Spent fuel pool

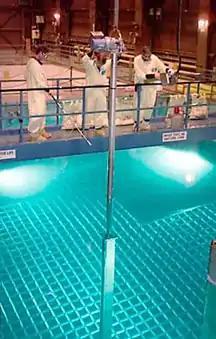
Spent fuel pool

About a quarter to a third of the total fuel load of a reactor is removed from the core every 12 to 24 months and replaced with fresh fuel. Spent fuel rods generate heat and radiation that must be contained. Fuel is moved from the reactor and manipulated in the pool generally by automated handling systems, although some manual systems are still in use. In the SFP at a pressurized water reactor (PWR), the fuel bundles fresh from the core are normally segregated for several months for initial cooling before being sorted into other parts of the pool to wait for final disposal. Metal racks keep the fuel in controlled positions for physical protection and for ease of tracking and rearrangement. High-density racks also incorporate boron-10, often as boron carbide (Metamic, Boraflex, Boral, Tetrabor and Carborundum) or other neutron-absorbing material to ensure subcriticality. Water quality is tightly controlled to prevent the fuel or its cladding from degrading. This can include monitoring the water for contamination by actinides, which could indicate a leaking fuel rod. In addition, boric acid may be added to the water in PWR spent fuel pools to further increase the margin to criticality. Current regulations in the United States permit re-arranging of the spent rods so that maximum efficiency of storage can be achieved.